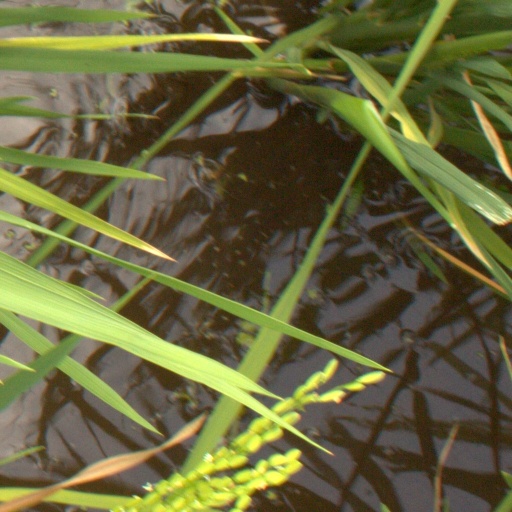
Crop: rice